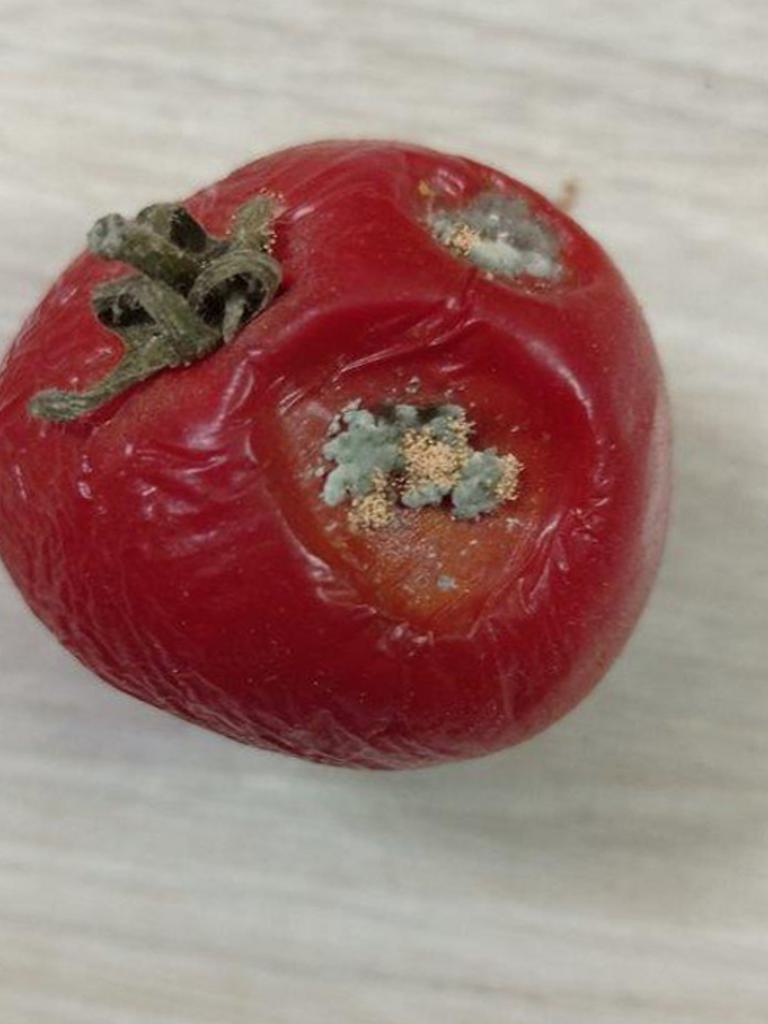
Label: Rotten